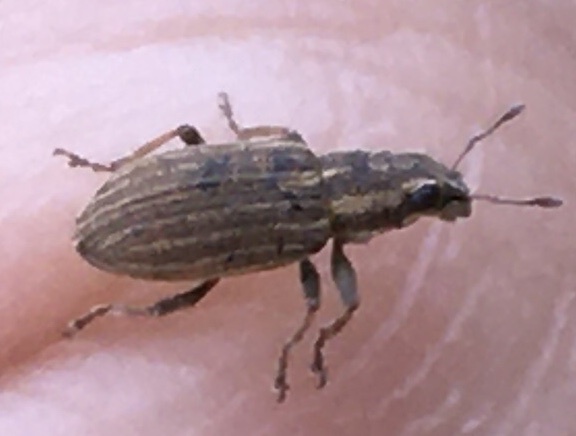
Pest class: pea_leaf_weevil